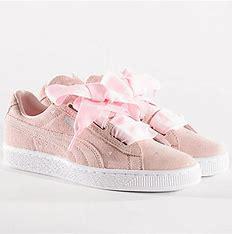
Brand: Puma
Model: Basket Heart